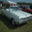
Label: automobile